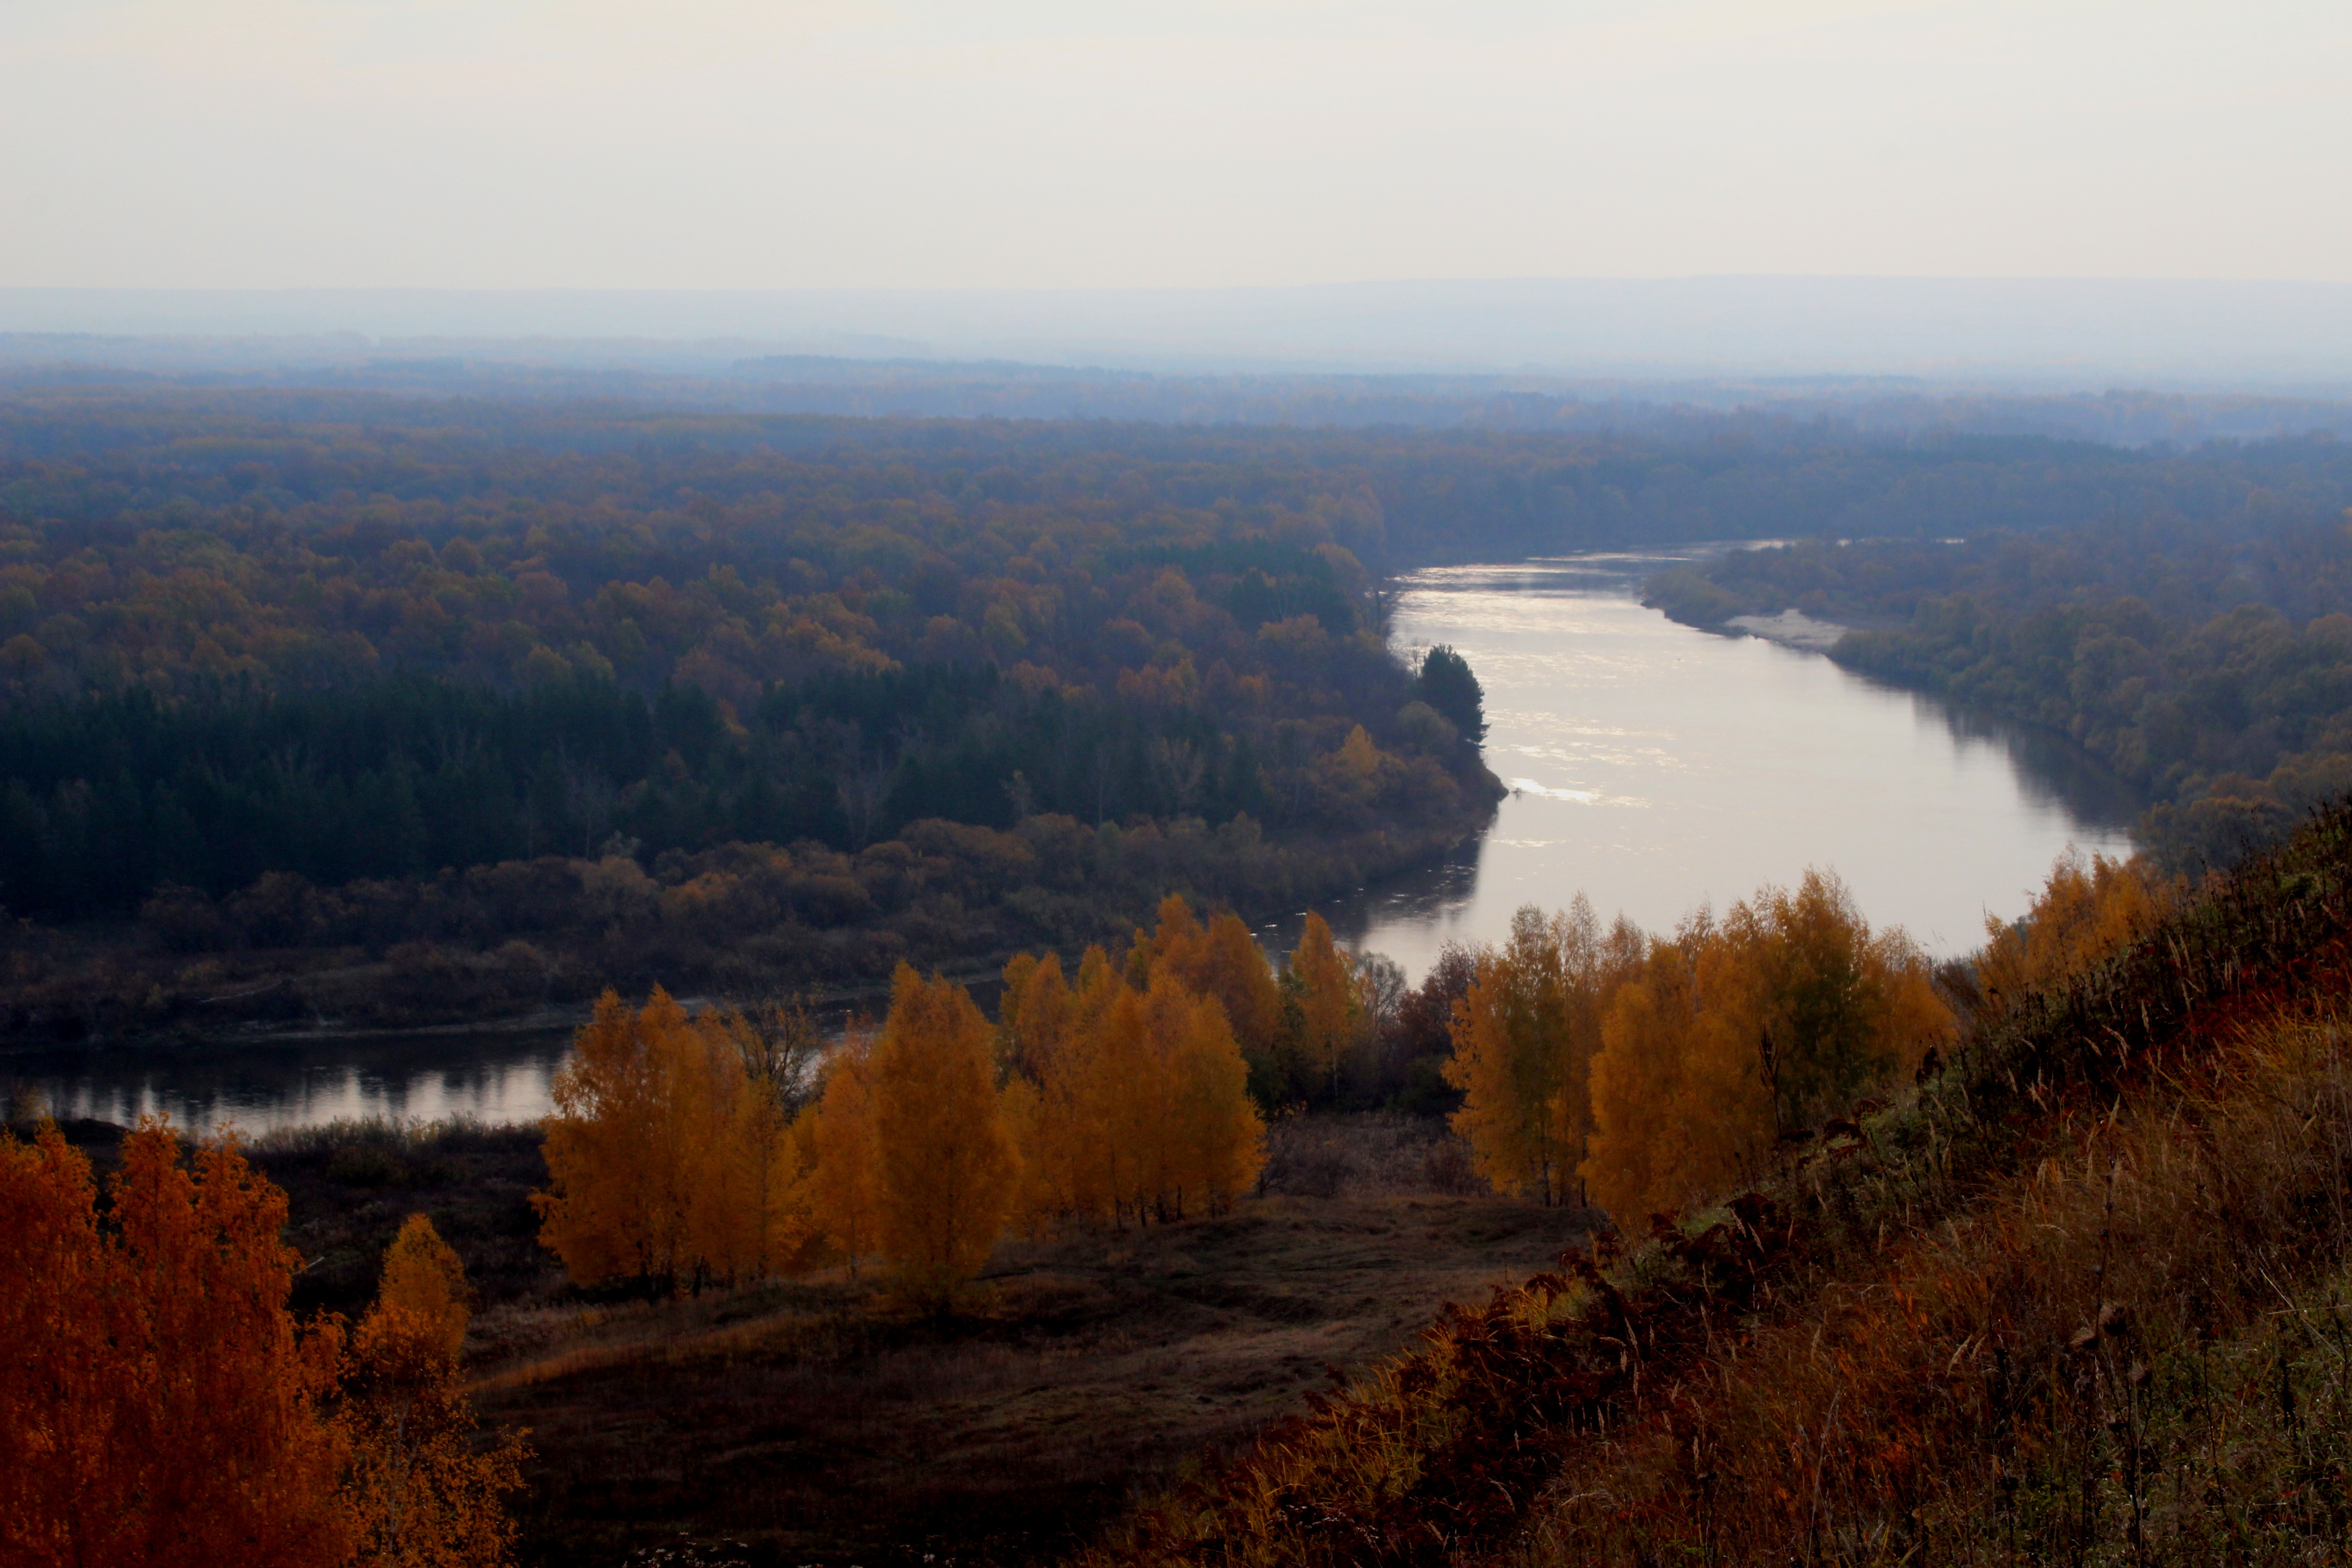
natural, water, sky, natural landscape, plant, highland, tree, larch, bank, landscape, plain, horizon, grassland, lake, deciduous, hill, road, forest, reservoir, cloud, plateau, mountain range, geology, fell, valley, temperate broadleaf and mixed forest, ridge, conifer, prairie, chaparral, loch, escarpment, lacustrine plain, grass, winter, Northern hardwood forest, tropical and subtropical coniferous forests, shrubland, wetland, floodplain, woodland, tundra, riparian zone, autumn, steppe, rock, field, pine family, evening, spruce fir forest, mountain